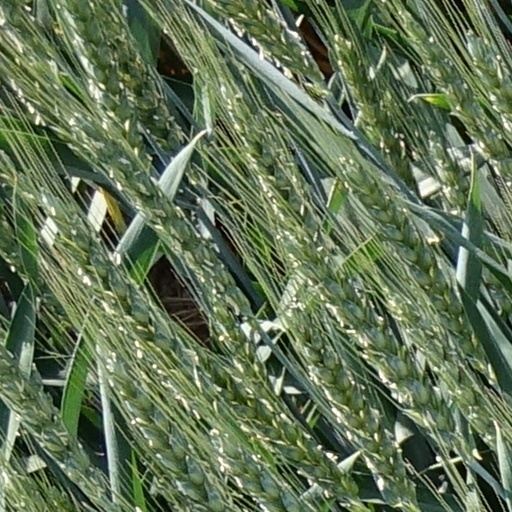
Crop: wheat